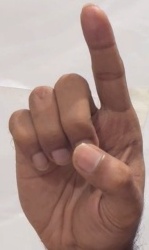
ASL sign: D